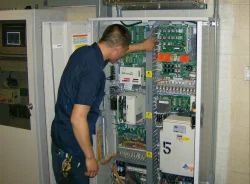
Label: Elevator_Modernization_Service